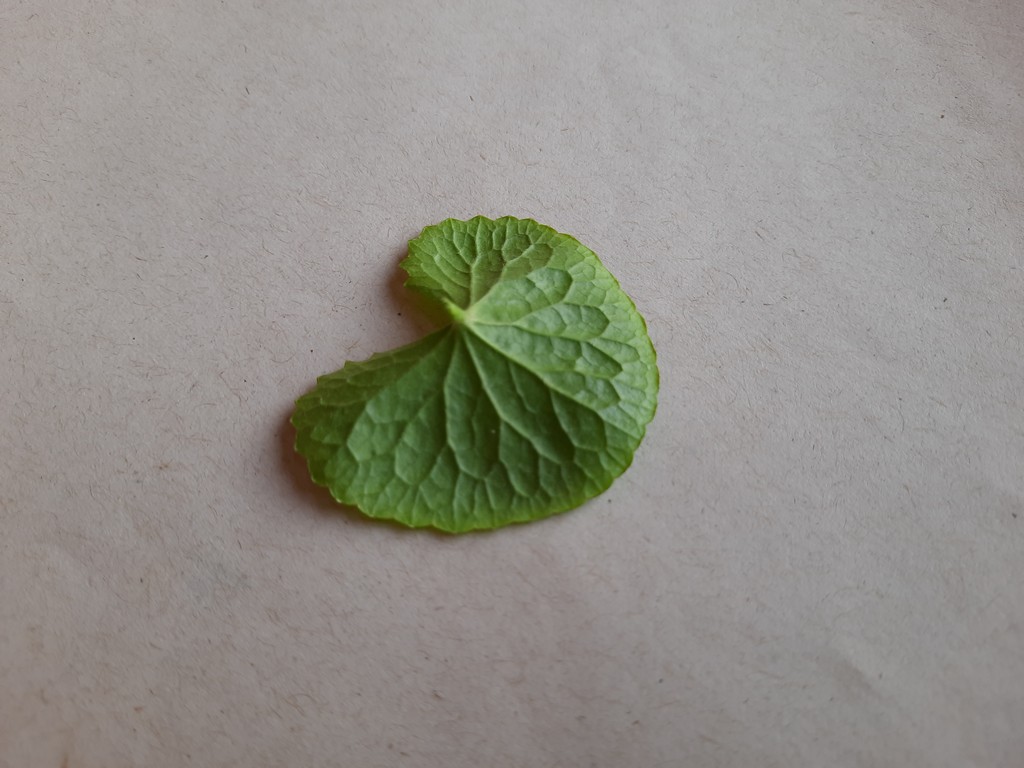
Label: Healthy